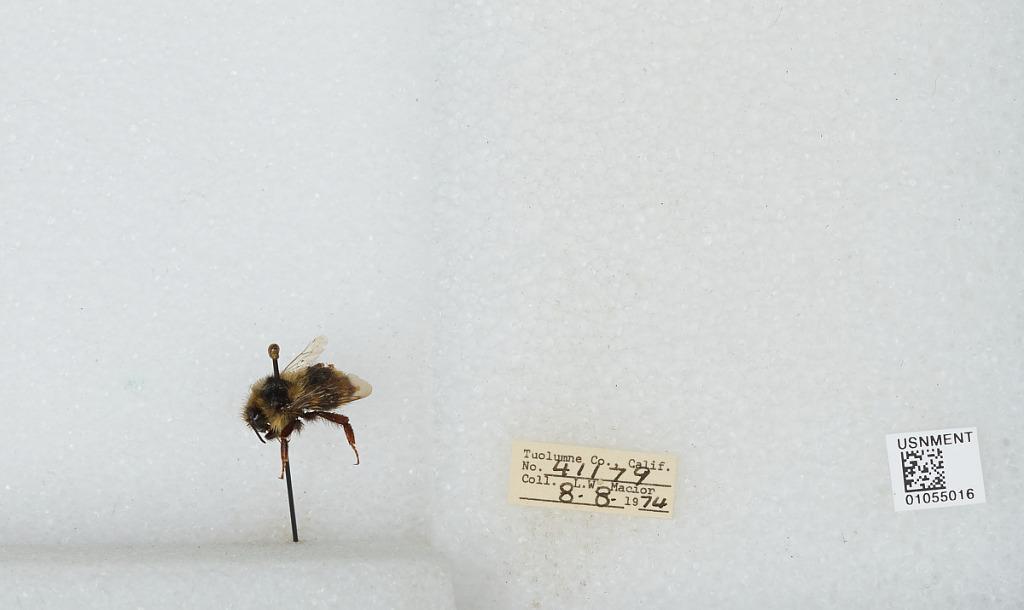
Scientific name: Bombus bifarius nearcticus
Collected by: L. Macior
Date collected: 1974-8-8
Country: United States
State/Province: California
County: Tuolumne
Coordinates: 38.02, -119.93